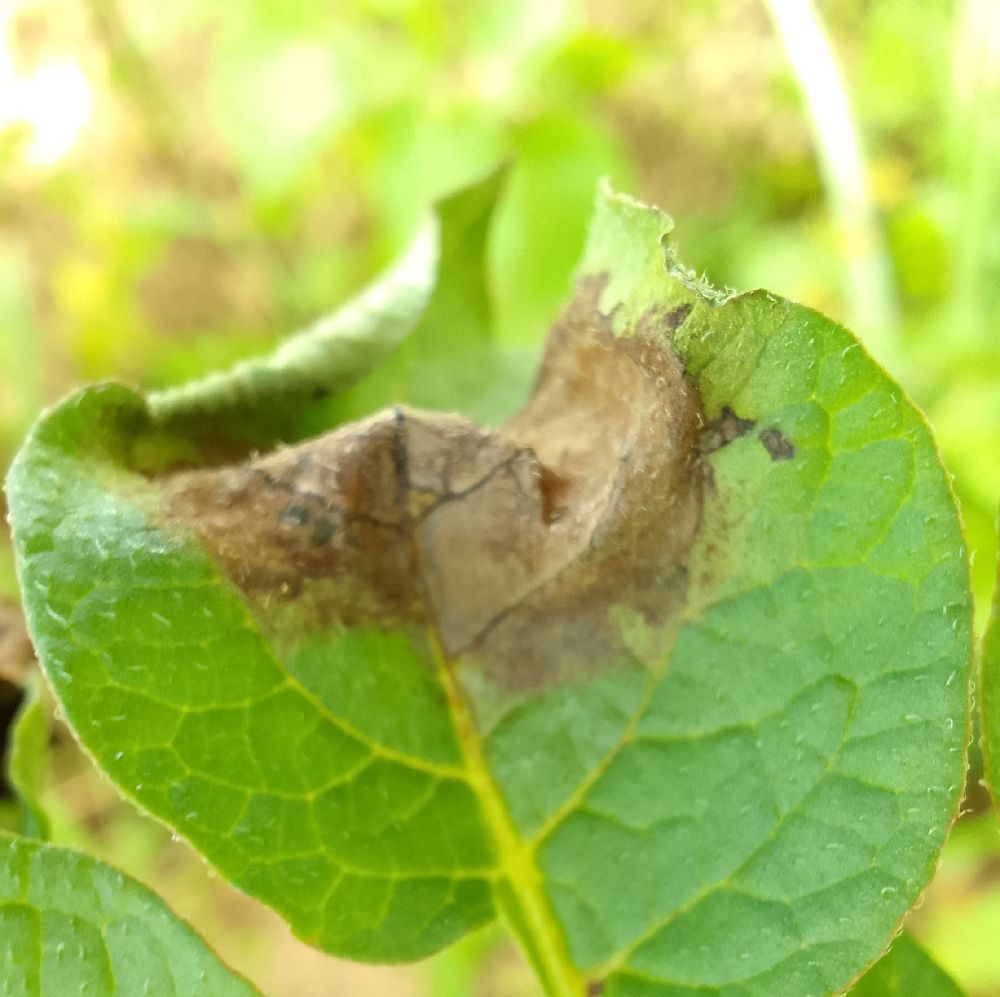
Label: Late blight